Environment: real
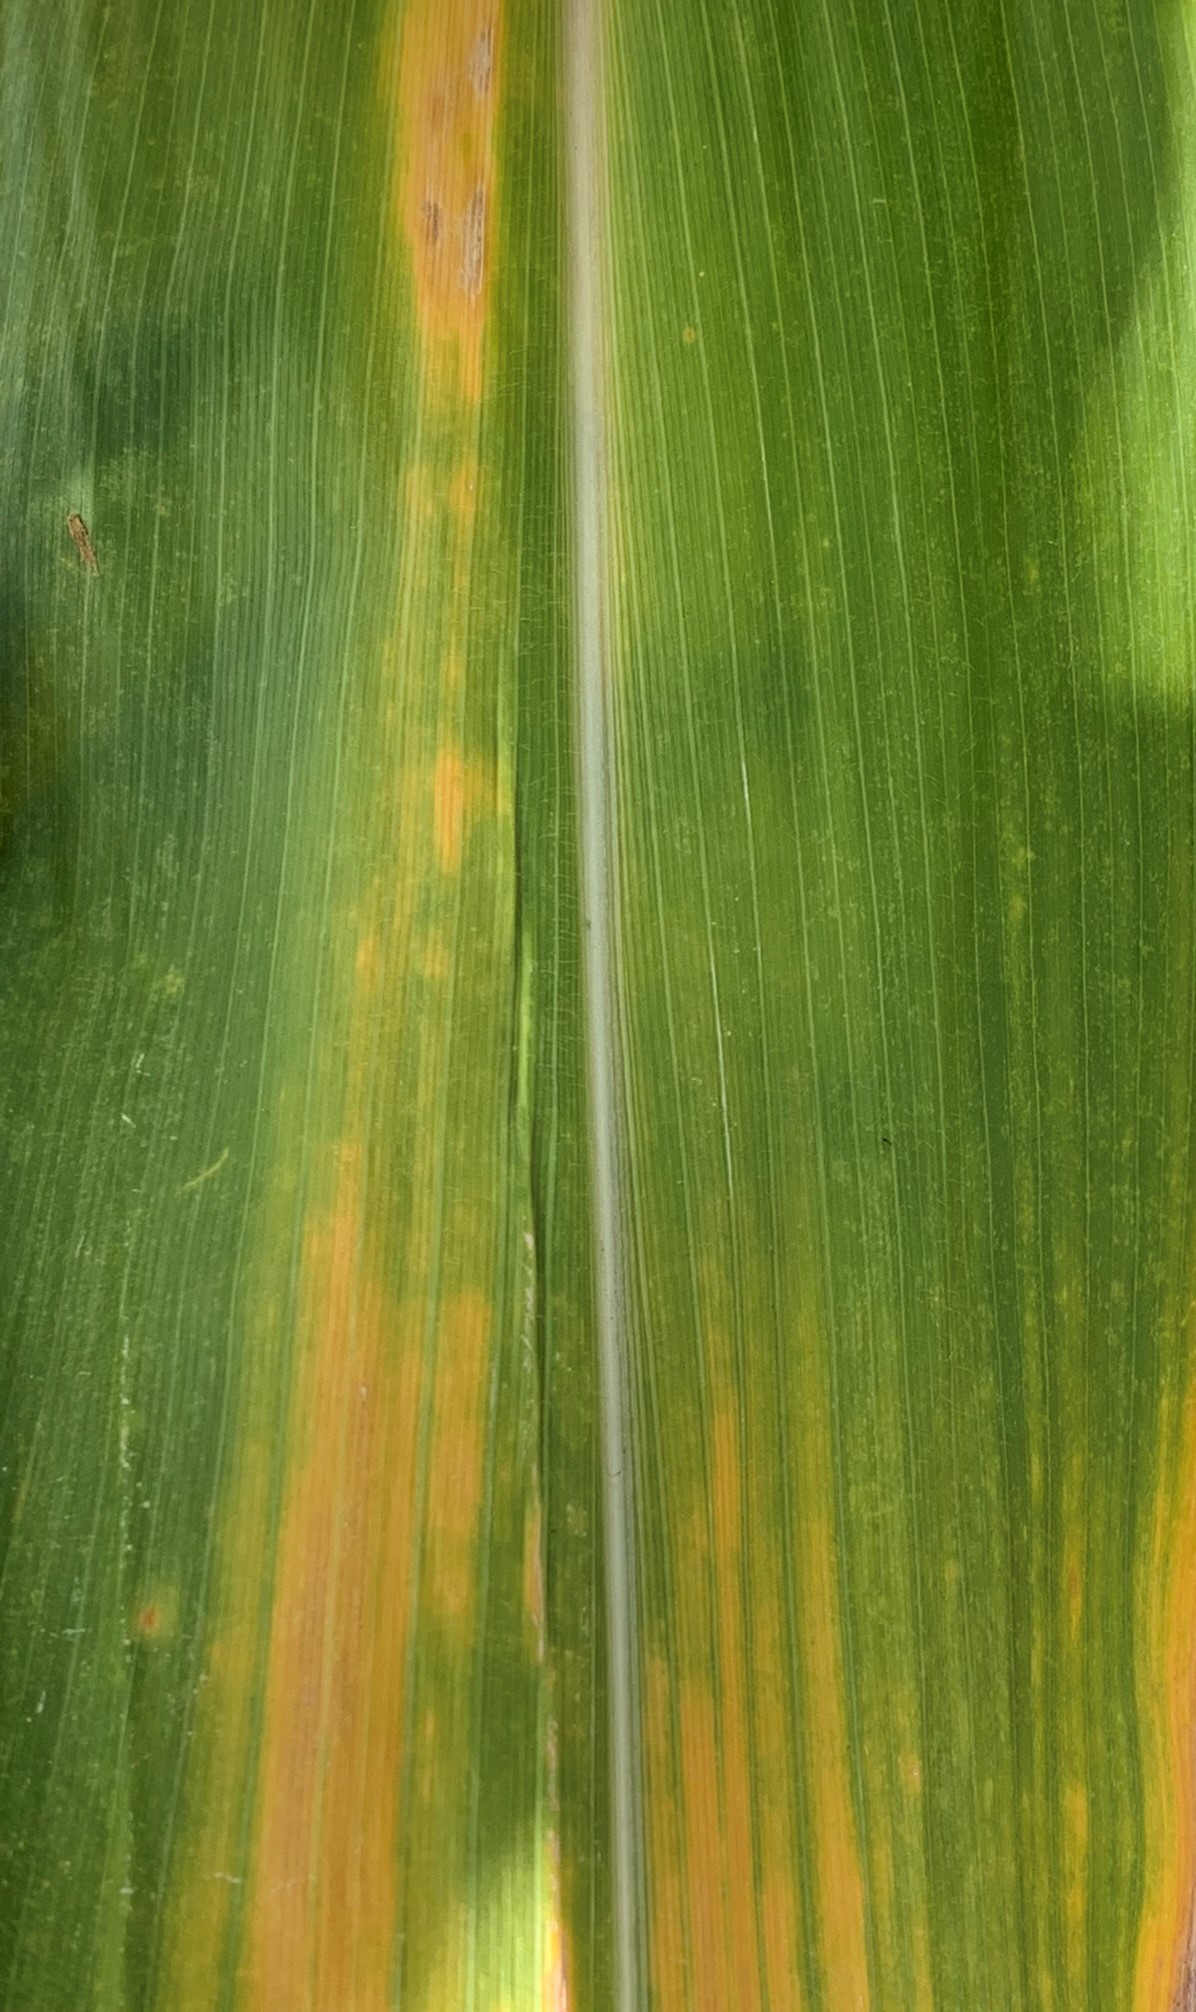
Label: lethal_necrosis